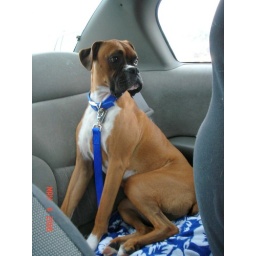
Rocky is such a good boy in the car. :) He got a bath when we got home, he was dirty.